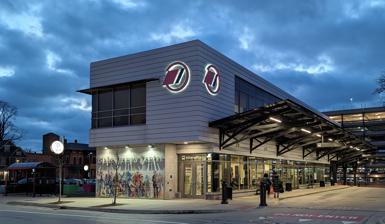
Building: Blake Transit Center
Country: United States of America
Year built: 2014
Bus station in Ann Arbor, Michigan, USA Blake Transit Center General information Location 328 S 5th Avenue Ann Arbor, Michigan United States Coordinates 42°16′42″N 83°44′47″W / 42.2784°N 83.7465°W / 42.2784; -83.7465 Owned by Ann Arbor Area Transportation Authority Bus routes 3, 4, 5, 6, 22, 23, 24, 25, 26, 27, 28, 29, 30, 31, 32, 33, 34 Bus stands 11 Bus operators TheRide Connections D2A2 Michigan Flyer Indian Trails Construction Structure type At-grade Accessible Yes History Opened 1987 (original) July 7, 2014 ( 2014-07-07 ) (current) Rebuilt 2012-2014 The Blake Transit Center ( BTC ) is a major public transit station in downtown Ann Arbor, Michigan . It is the main hub for TheRide , serving as the terminus and transfer point for 17 Ann Arbor-based routes in the system's hub-and-spoke bus network. It also serves as a transfer point for multiple intercity bus services. The current building is the second Blake Transit Center, built in the early 2010s to replace a smaller building on the west side of the block that could no longer manage the increased utilization. Service The Blake is the largest of the AAATA's three transit centers, serving as a destination for 17 routes. It serves as the main hub for Ann Arbor's hub-and-spoke bus transportation model. Four of these routes (3, 4, 5 and 6) connect the Blake to the smaller Ypsilanti Transit Center by various routes. Regional service In addition to serving local routes, the BTC is also the Ann Arbor terminus of the D2A2 , an hourly express bus service to Grand Circus Park in downtown Detroit . It also serves as the Ann Arbor stop on the Michigan Flyer, an intercity service connecting to East Lansing , Brighton , and Detroit Metropolitan Airport . Finally, the Blake is one stop for the Indian Trails line 1488, which connects to Detroit, Jackson , Lansing , Clare , Gaylord , and St. Ignace . History Original Blake Transit Center in 2013 The original single-floor transit center was built in 1987 for the purpose of moving bus stops off Fourth Avenue and preventing transferring riders from having to cross the street; the cost of the project was just over $1 million. Naming In 1989, the transit center was renamed the Blake Transit Center following the unexpected death of Richard Dumas Blake. In his time working at the AATA, Blake worked as a bus driver, the Coordinator of School Services, the Safety Director, and the Systems Manager for Marketing. Blake was well known in the community for his outreach programs including Charlie Bus, a program to teach elementary school children to ride the bus. New building The current version broke ground on November 19, 2012. This new building includes more modern facilities and more space, including restrooms, offices and a staff break room. The building was constructed in part due to the increase in ridership since the original building was constructed, and in part due to the increase in bus traffic, with the old building handling 40 buses per hour at its peak. Construction of the 12,019 square foot facility cost $8.1 million. The grand opening on July 7, 2014 was attended by U.S. Representative John Dingell and Ann Arbor mayor John Hieftje , amongst other notable federal and state officials and local civic leaders. Planned expansion Immediately to the south of the Blake at 350 S Fifth Ave is a surface parking lot commonly called "The Y Lot" due to its history as the former site of a YMCA building that provided affordable housing in downtown Ann Arbor. Due in part to the increase in buses at the Blake, resulting in many buses stopping along Fourth Ave, the city has incorporated plans for four additional bus bays to extend the availability of off-street bus stops. The lot was sold to the Ann Arbor Housing Development Corporation in September 2023, and a Request for Proposals is open until 8 February 2024. References